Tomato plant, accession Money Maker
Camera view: horizontal (90 deg, fisheye); turntable rotation: 300 degrees
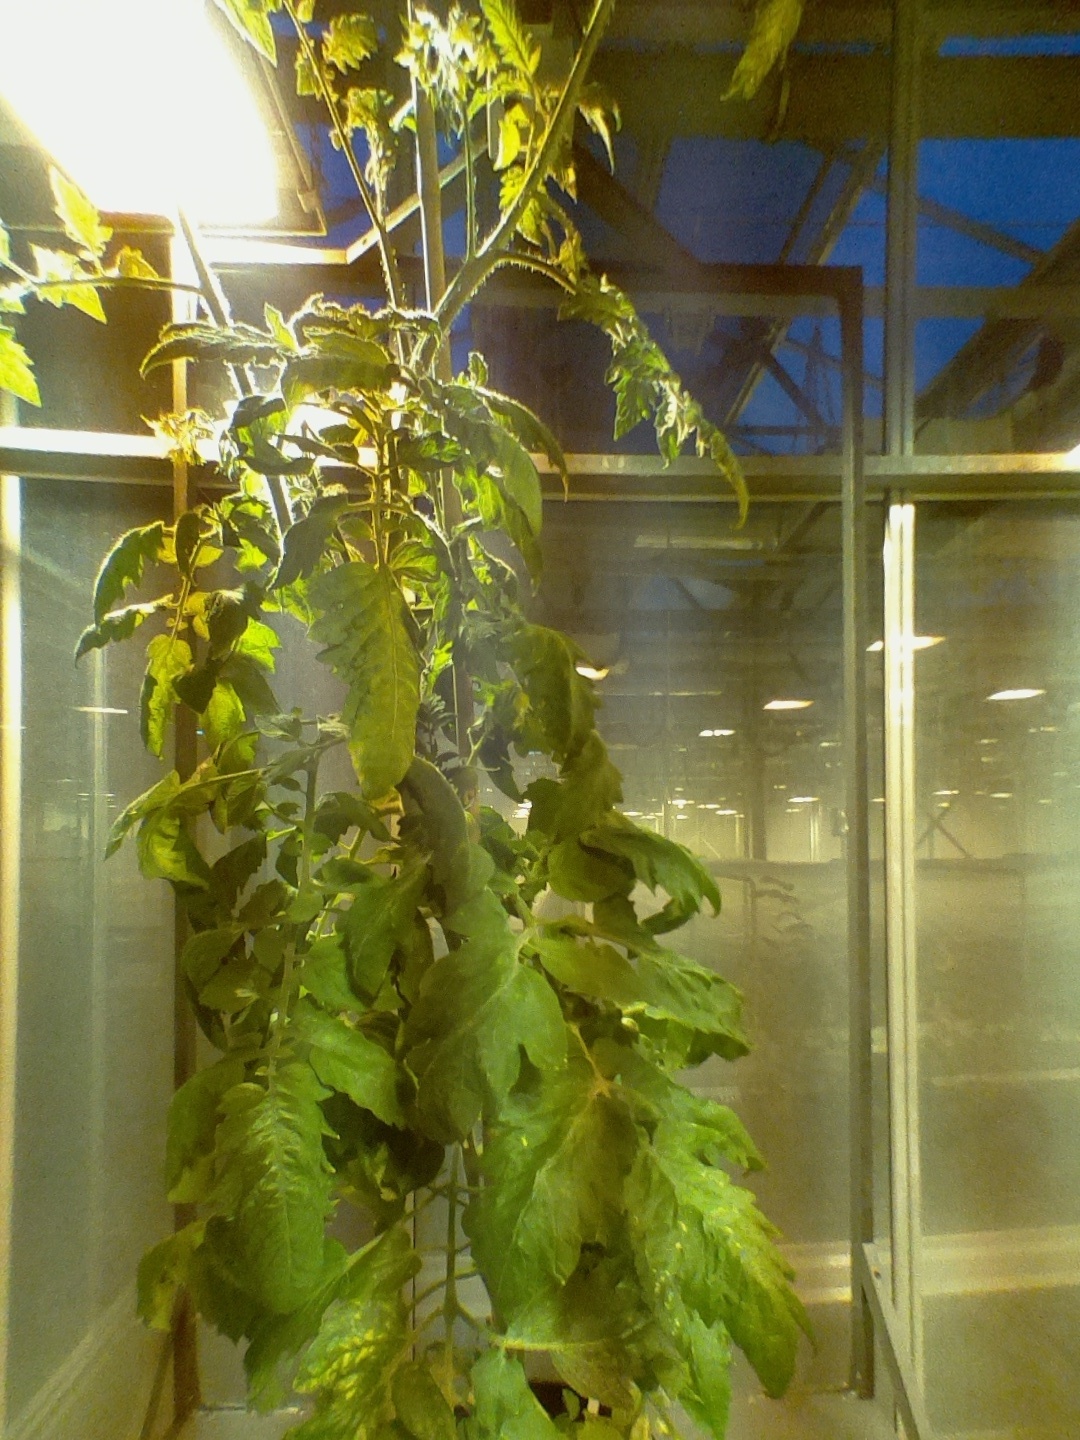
BBCH growth stage 71: 10%-20% of final fruit size